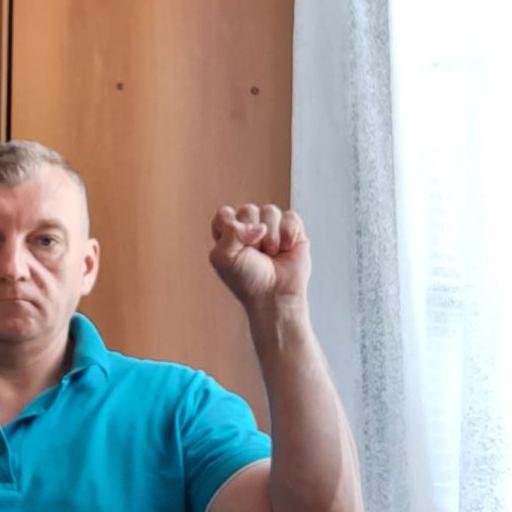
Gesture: fist